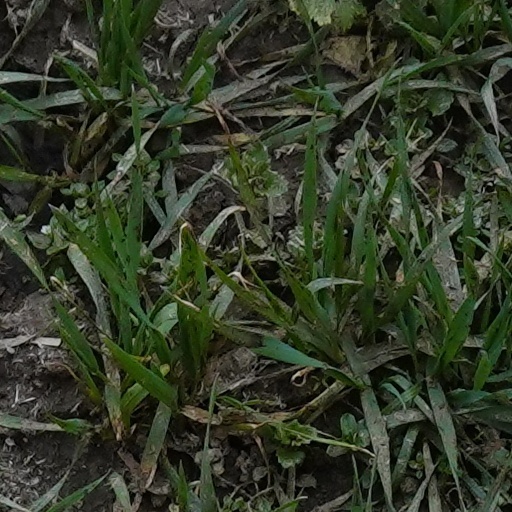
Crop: wheat